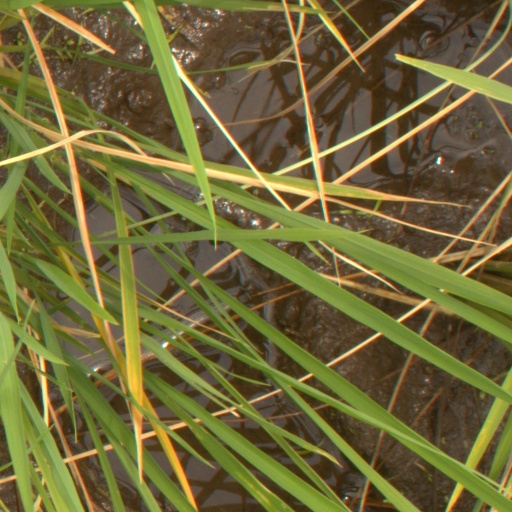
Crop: rice